N-Acetylglutamate synthase

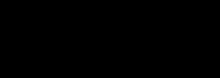
Overall reaction scheme for "N"-acetylglutamate (NAG) synthesis via "N"-acetylglutamate synthase (NAGS)

Most prokaryotes (bacteria) and lower eukaryotes (fungus, green algae, plants, and so on) produce NAG through ornithine acetyltransferase (OAT), which is part of a ‘cyclic’ ornithine production pathway. NAGS is therefore used in a supportive role, replenishing NAG reserves as required. In some plants and bacteria, however, NAGS catalyzes the first step in a ‘linear’ arginine production pathway.